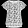
Label: Shirt